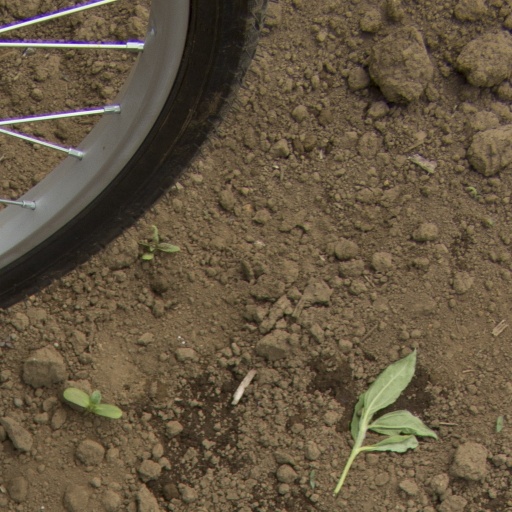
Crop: Jerusalem artichoke